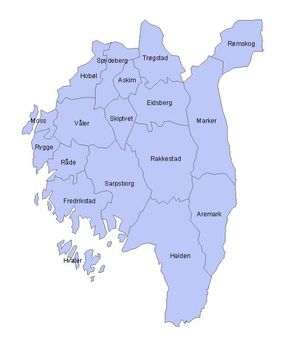
Østfold
Kommunerne i Østfold.
Østfold er er et tidligere fylke i Norge, der ved Regionsreformen i Norge, sammen med Akershus og Buskerud fylker, blev sammenlagt til det nye fylke, Viken. Befolkningstallet er på 296.575 indbyggere. Arealet er på 4.183 kvadratkilometer. Administrationen er placeret i Sarpsborg.